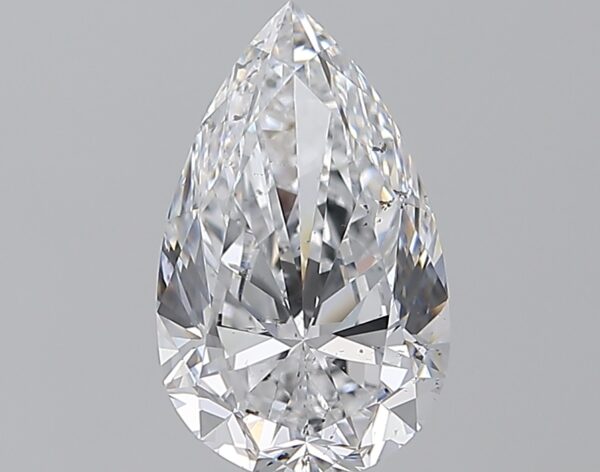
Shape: pear
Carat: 2.01
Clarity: SI1
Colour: D
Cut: EX
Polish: EX
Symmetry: EX
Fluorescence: F
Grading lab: GIA
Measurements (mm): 11.14 x 6.8 x 4.21